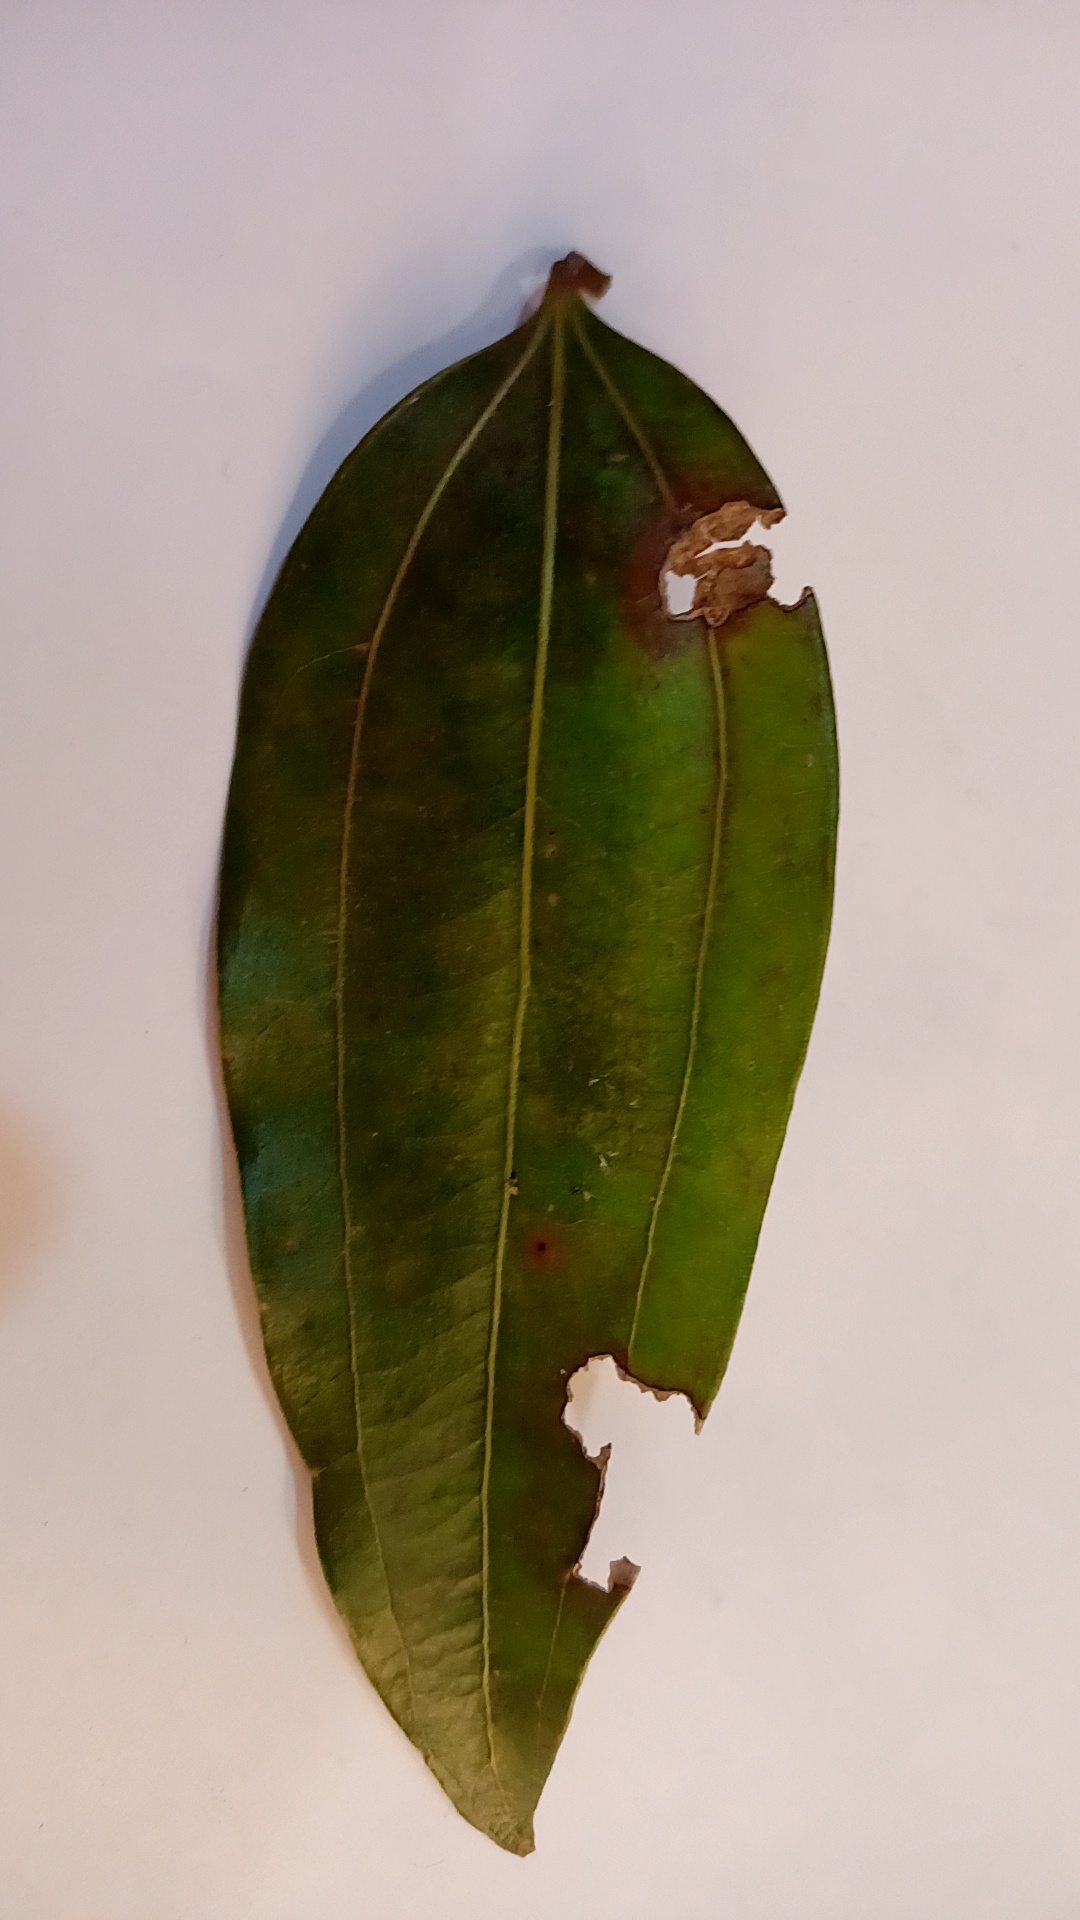
Label: Disease